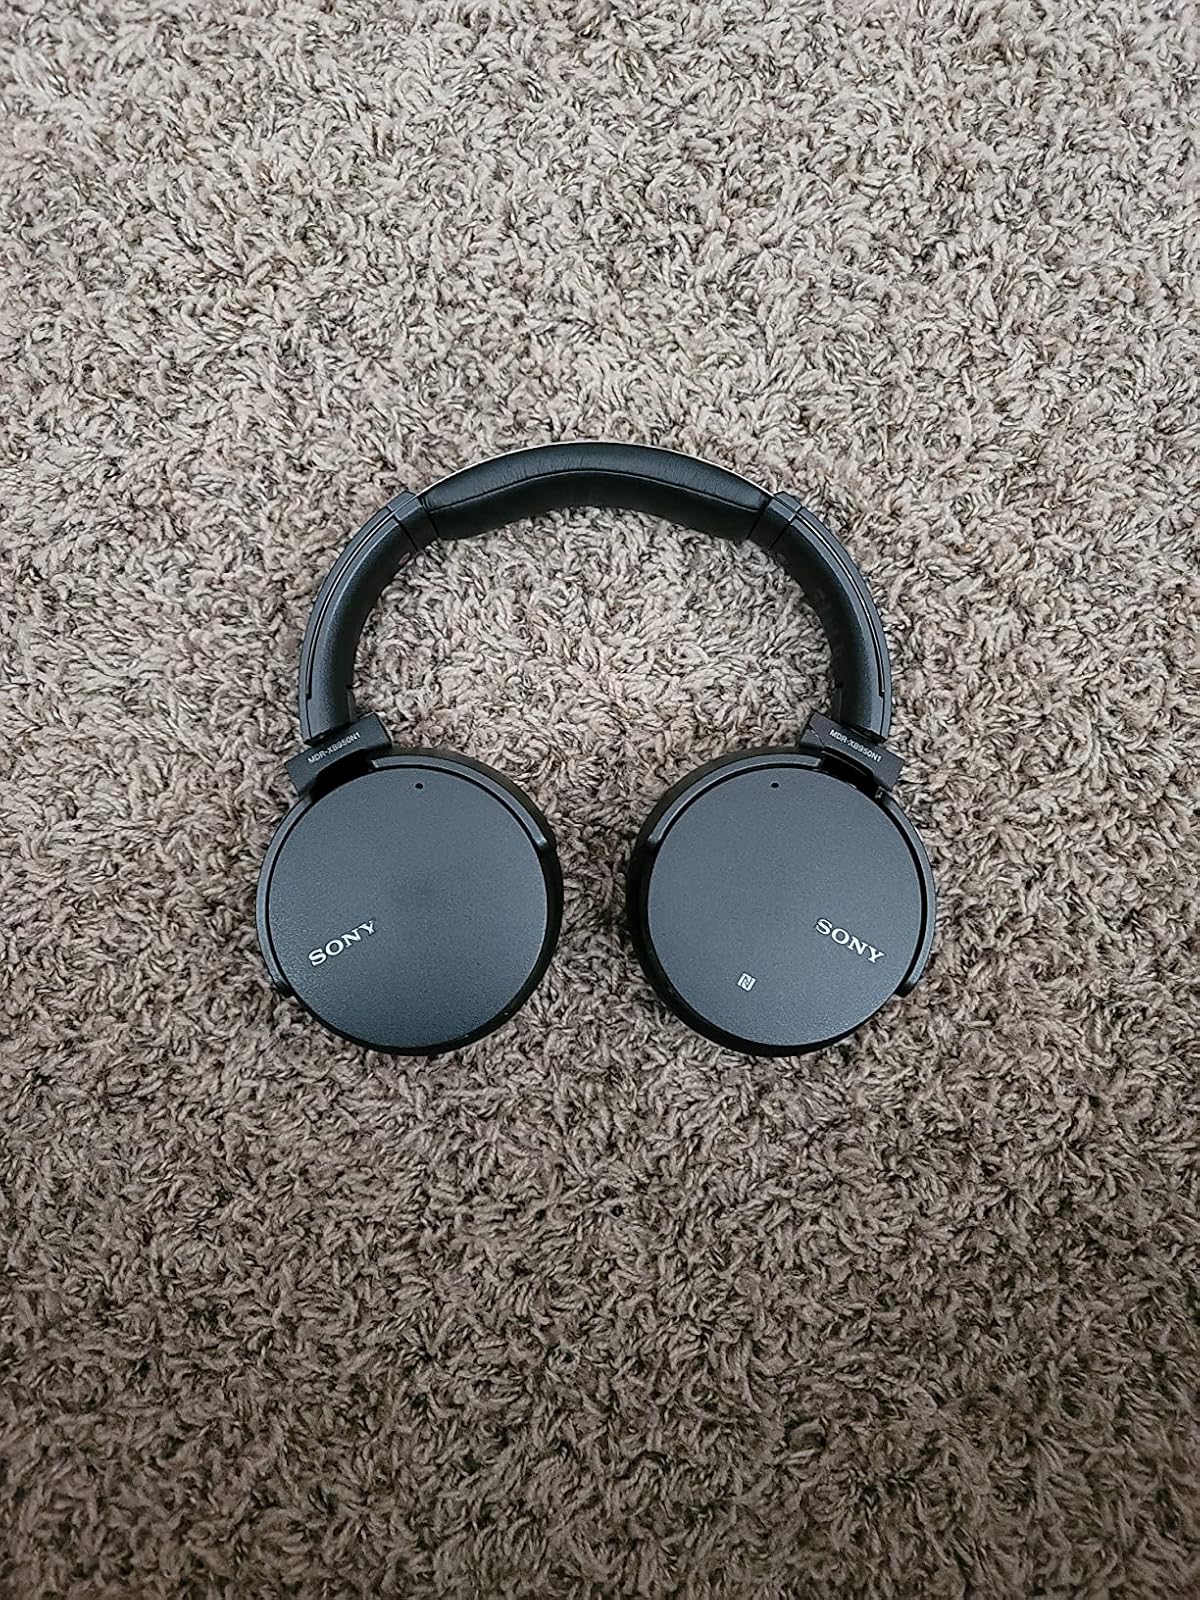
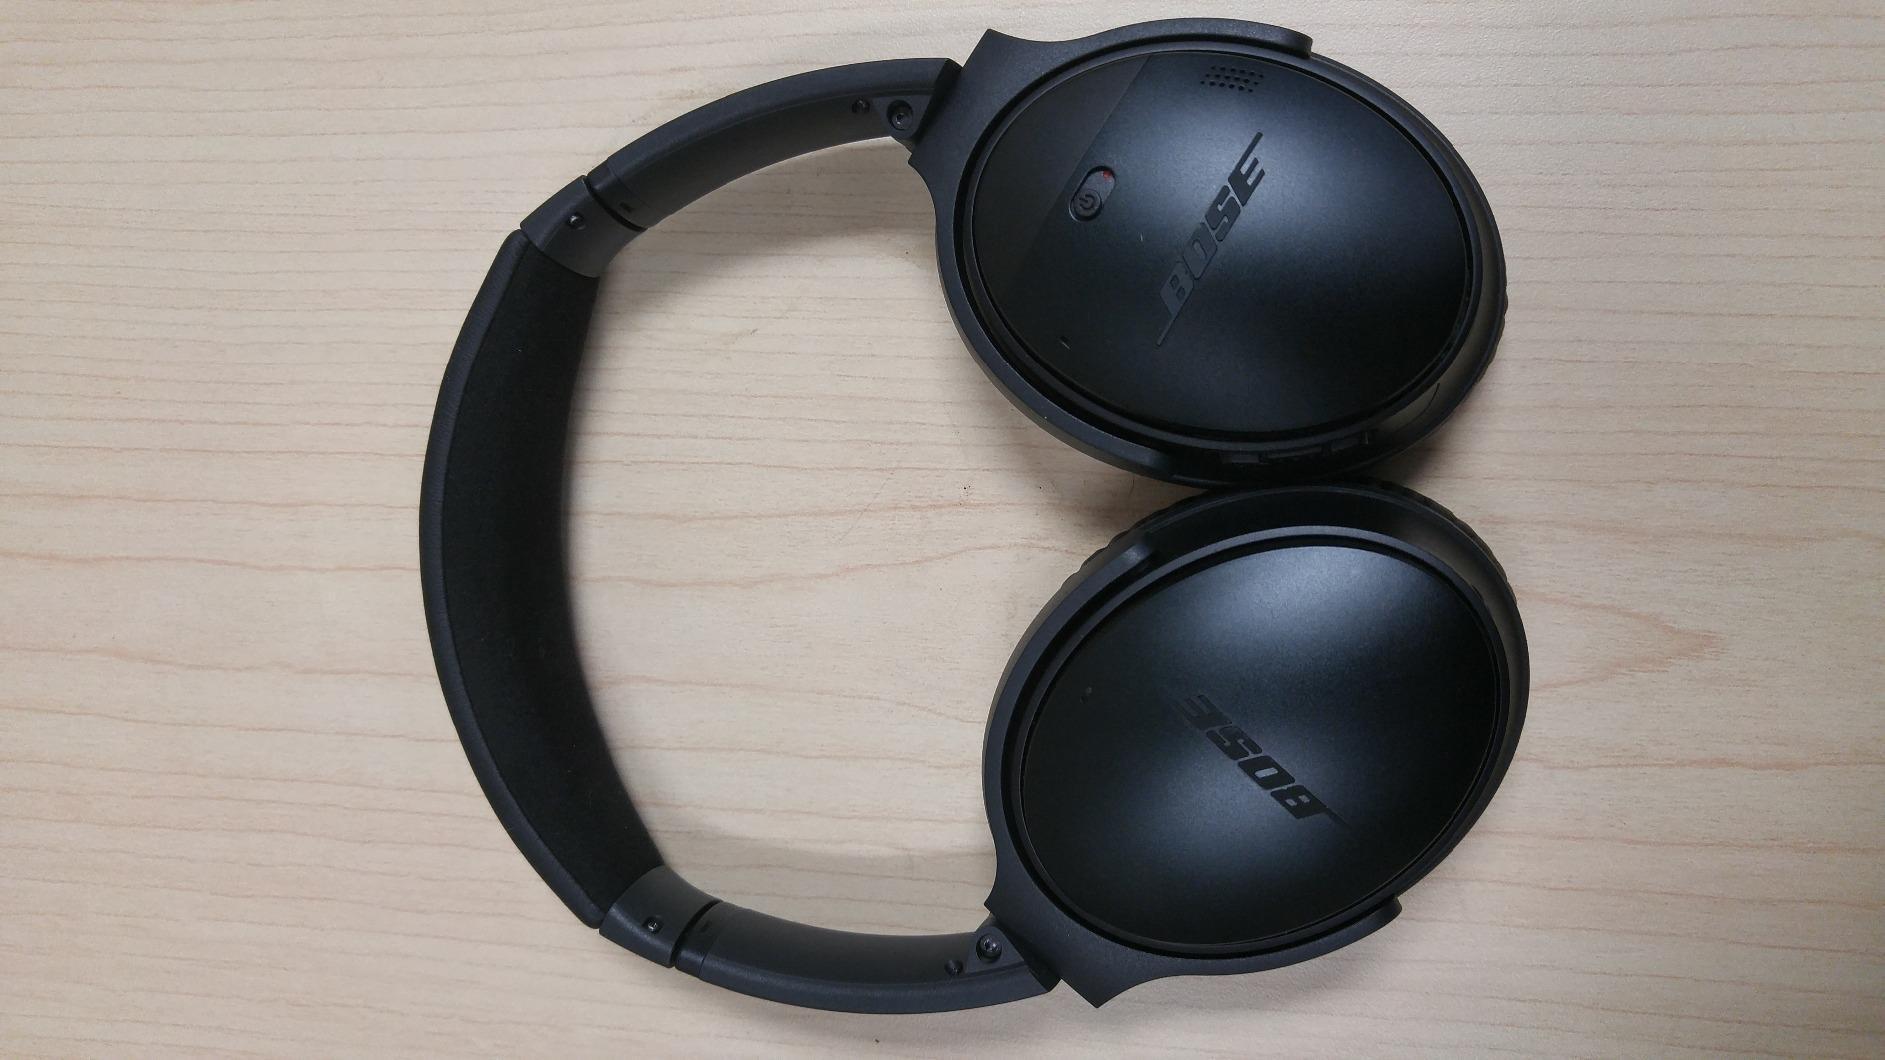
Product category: headphones
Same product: no